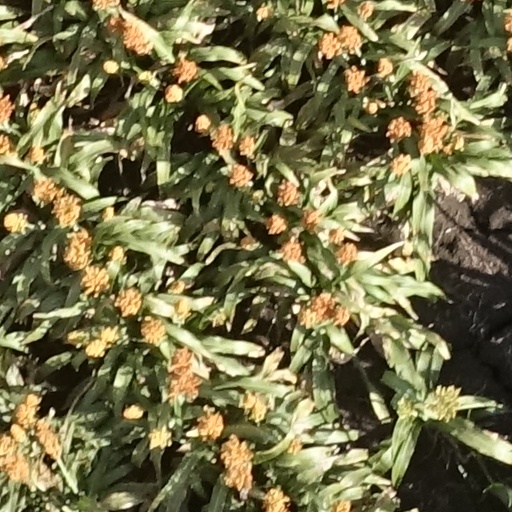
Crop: sorghum